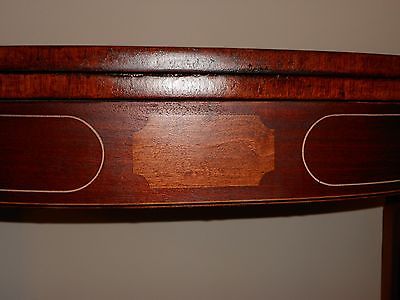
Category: table